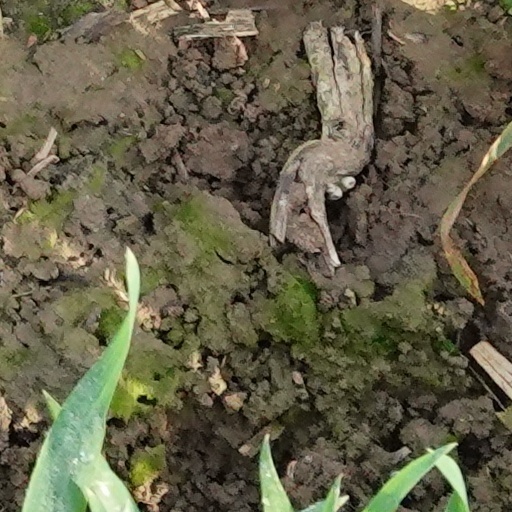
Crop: wheat